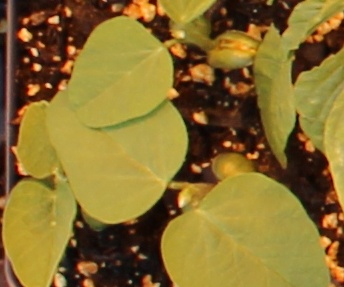
Label: Soybean